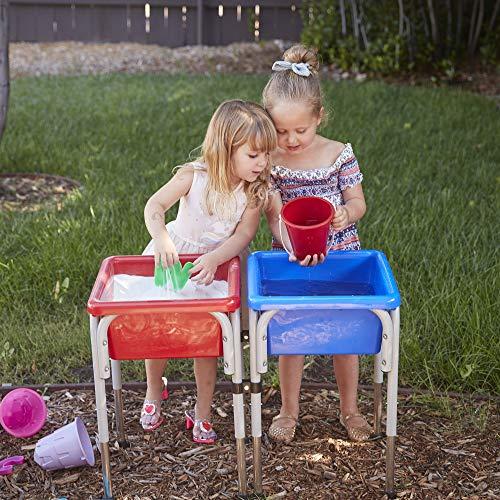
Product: ECR4Kids ELR-12401 Assorted Colors Sand and Water Adjustable Activity Play Table Center with Lids, Square (2-Station)
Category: Toys & Games | Sports & Outdoor Play | Sand & Water Tables
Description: Sand and water play centre.
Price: $89.99
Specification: ASIN:B006XQ6UUE|ShippingWeight:22.4pounds(Viewshippingratesandpolicies)|DateFirstAvailable:January15,2012